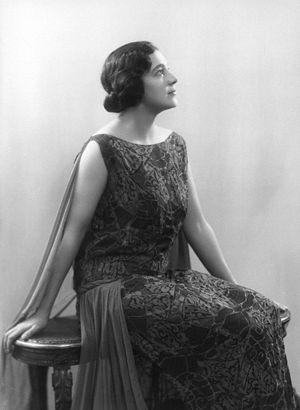
Stella Arbenina est une actrice anglaise d'origine russe née le 27 septembre 1885 à Saint-Pétersbourg et morte le 26 avril 1976 à Londres.